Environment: real
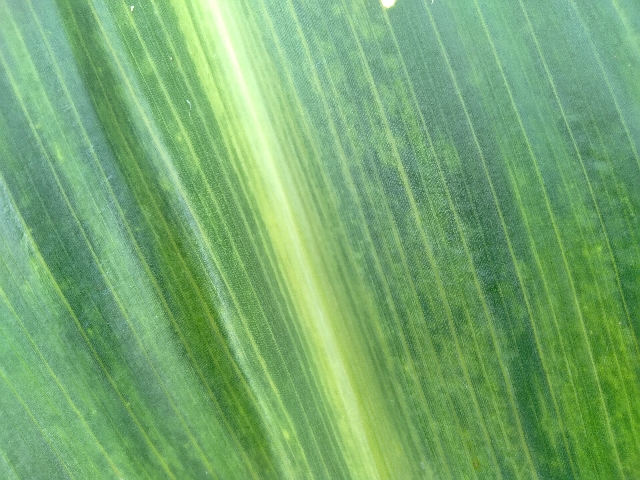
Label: lethal_necrosis